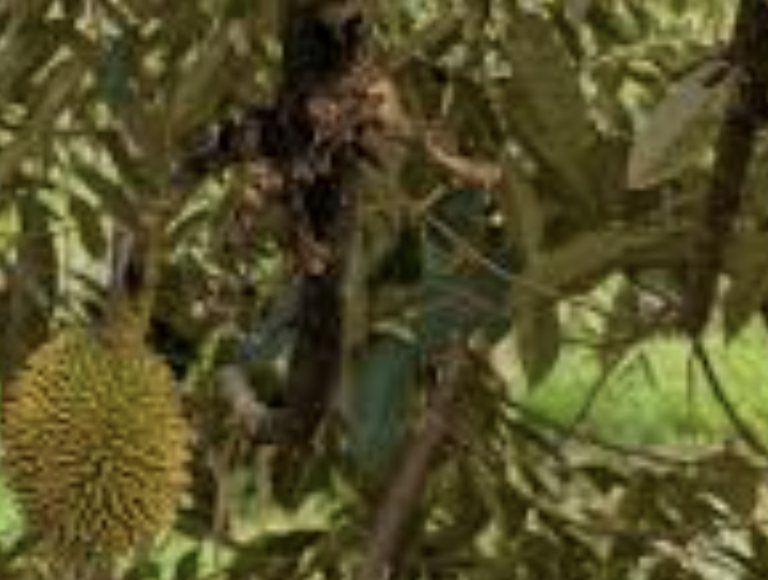
Label: sooty_mold